Creamy Mami, the Magic Angel

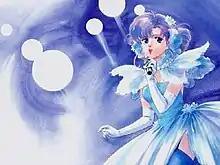
Promotional image

is a magical girl anime television series produced by Studio Pierrot which aired from 1983 to 1984 on Nippon Television. It went on to have four OVA adaptions and featured in other Studio Pierrot special presentations. A three-volume manga was released during the original TV run, with the story written by Kazunori Itō and art by Yuuko Kitagawa. This was the first magical girl anime to be produced by Pierrot, and the first original work from the studio. In 2005, the web poll for TV Asahi's top-100 anime of all time saw "Creamy Mami, the Magic Angel" poll 82nd. The series is currently streaming in North America via Tubi, RetroCrush, Amazon Prime, Midnight Pulp, and AsianCrush, as of Spring 2020. Thus far, a limited DVD release of all 52 episodes has been successfully crowd-funded at Anime Sols.